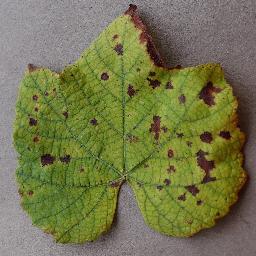
Label: Grape___Leaf_blight_(Isariopsis_Leaf_Spot)